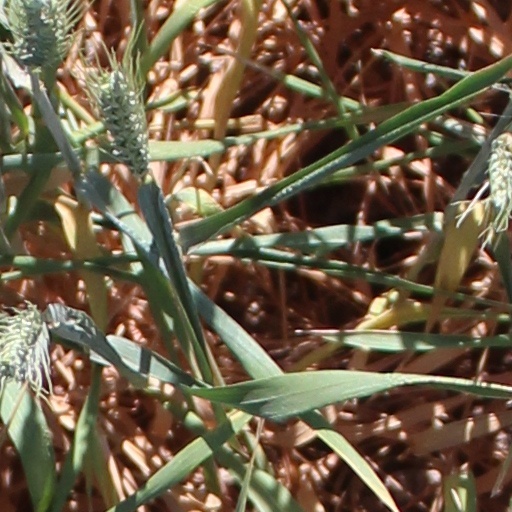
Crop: wheat